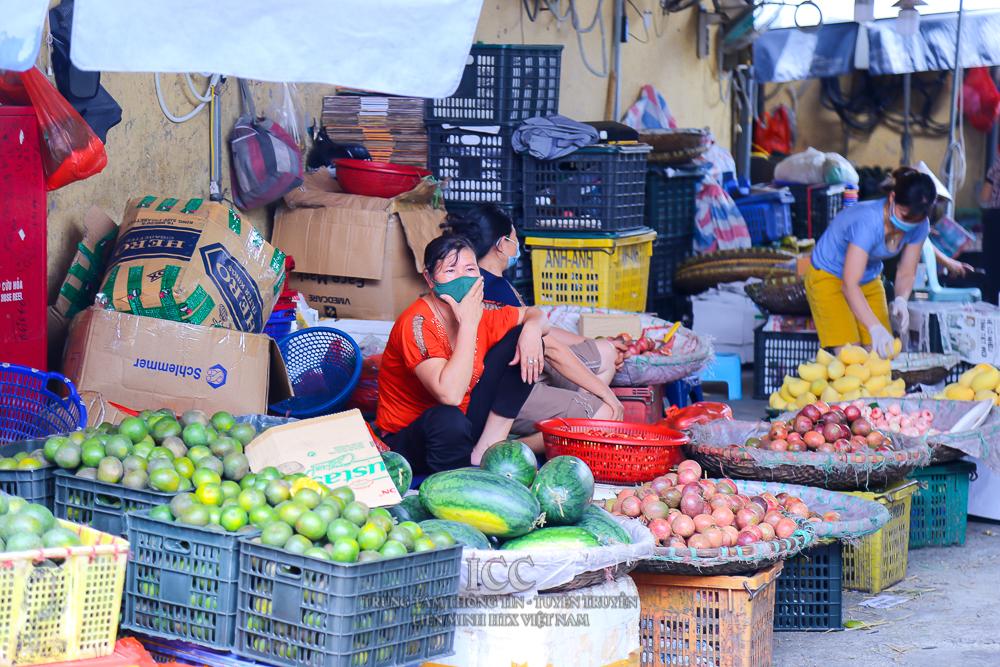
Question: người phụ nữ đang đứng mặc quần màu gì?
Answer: màu vàng